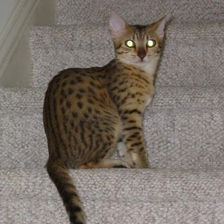
Species: cat
Breed: Egyptian Mau